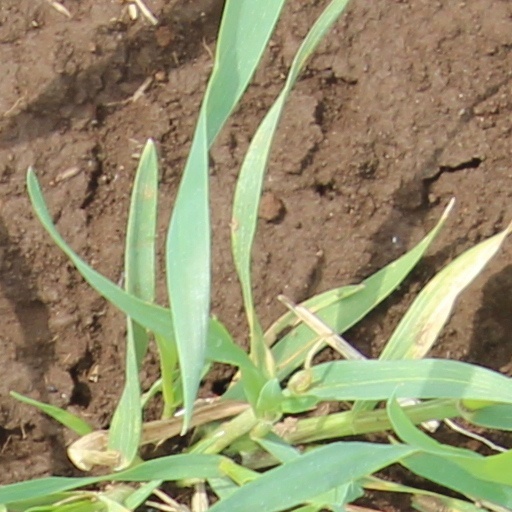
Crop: wheat